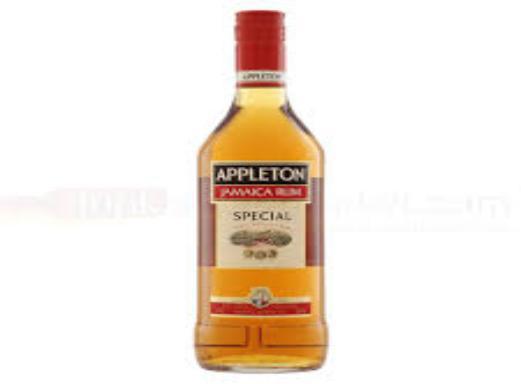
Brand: Appleton Estate
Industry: Food